History of the Jews in the Canary Islands

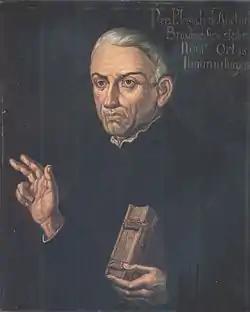
Saint Joseph of Anchieta (1534–1597), Canarian Jesuit missionary to Brazil and one of the founders of São Paulo and Rio de Janeiro. José de Anchieta was a descendant of Jewish converts through the maternal line.

The existence of cryptic groups on the three royal islands (Gran Canaria, La Palma and Tenerife) is known to meet first thing in the morning or at night in the house of those considered chiefs, who were sometimes rabbis who had adapted to the insular reality. With the creation of the court these groups will disappear, some will flee and others will adapt to the new situation.